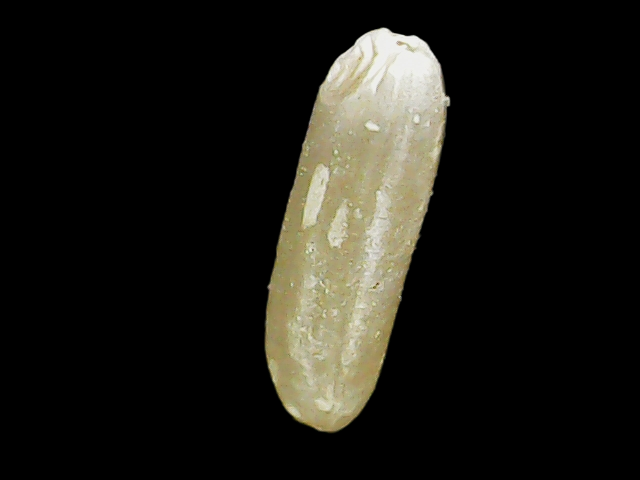
Rice variety: Binadhan16